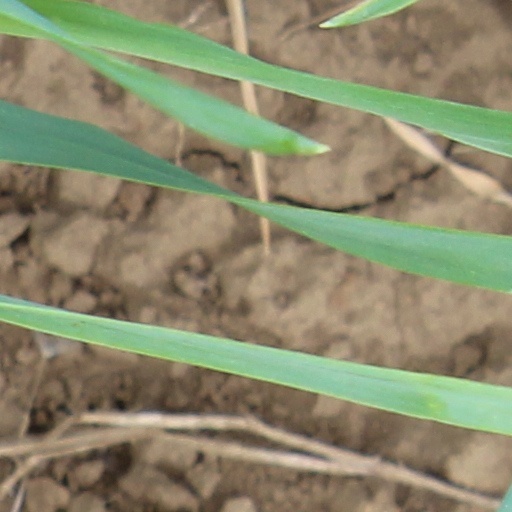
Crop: wheat